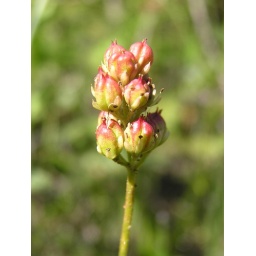
These are the seed capsules of the Sticky/False Asphodel. This plant has a sticky stalk below the flower cluster.